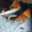
Label: lobster